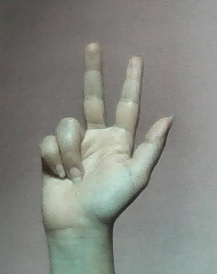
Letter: al